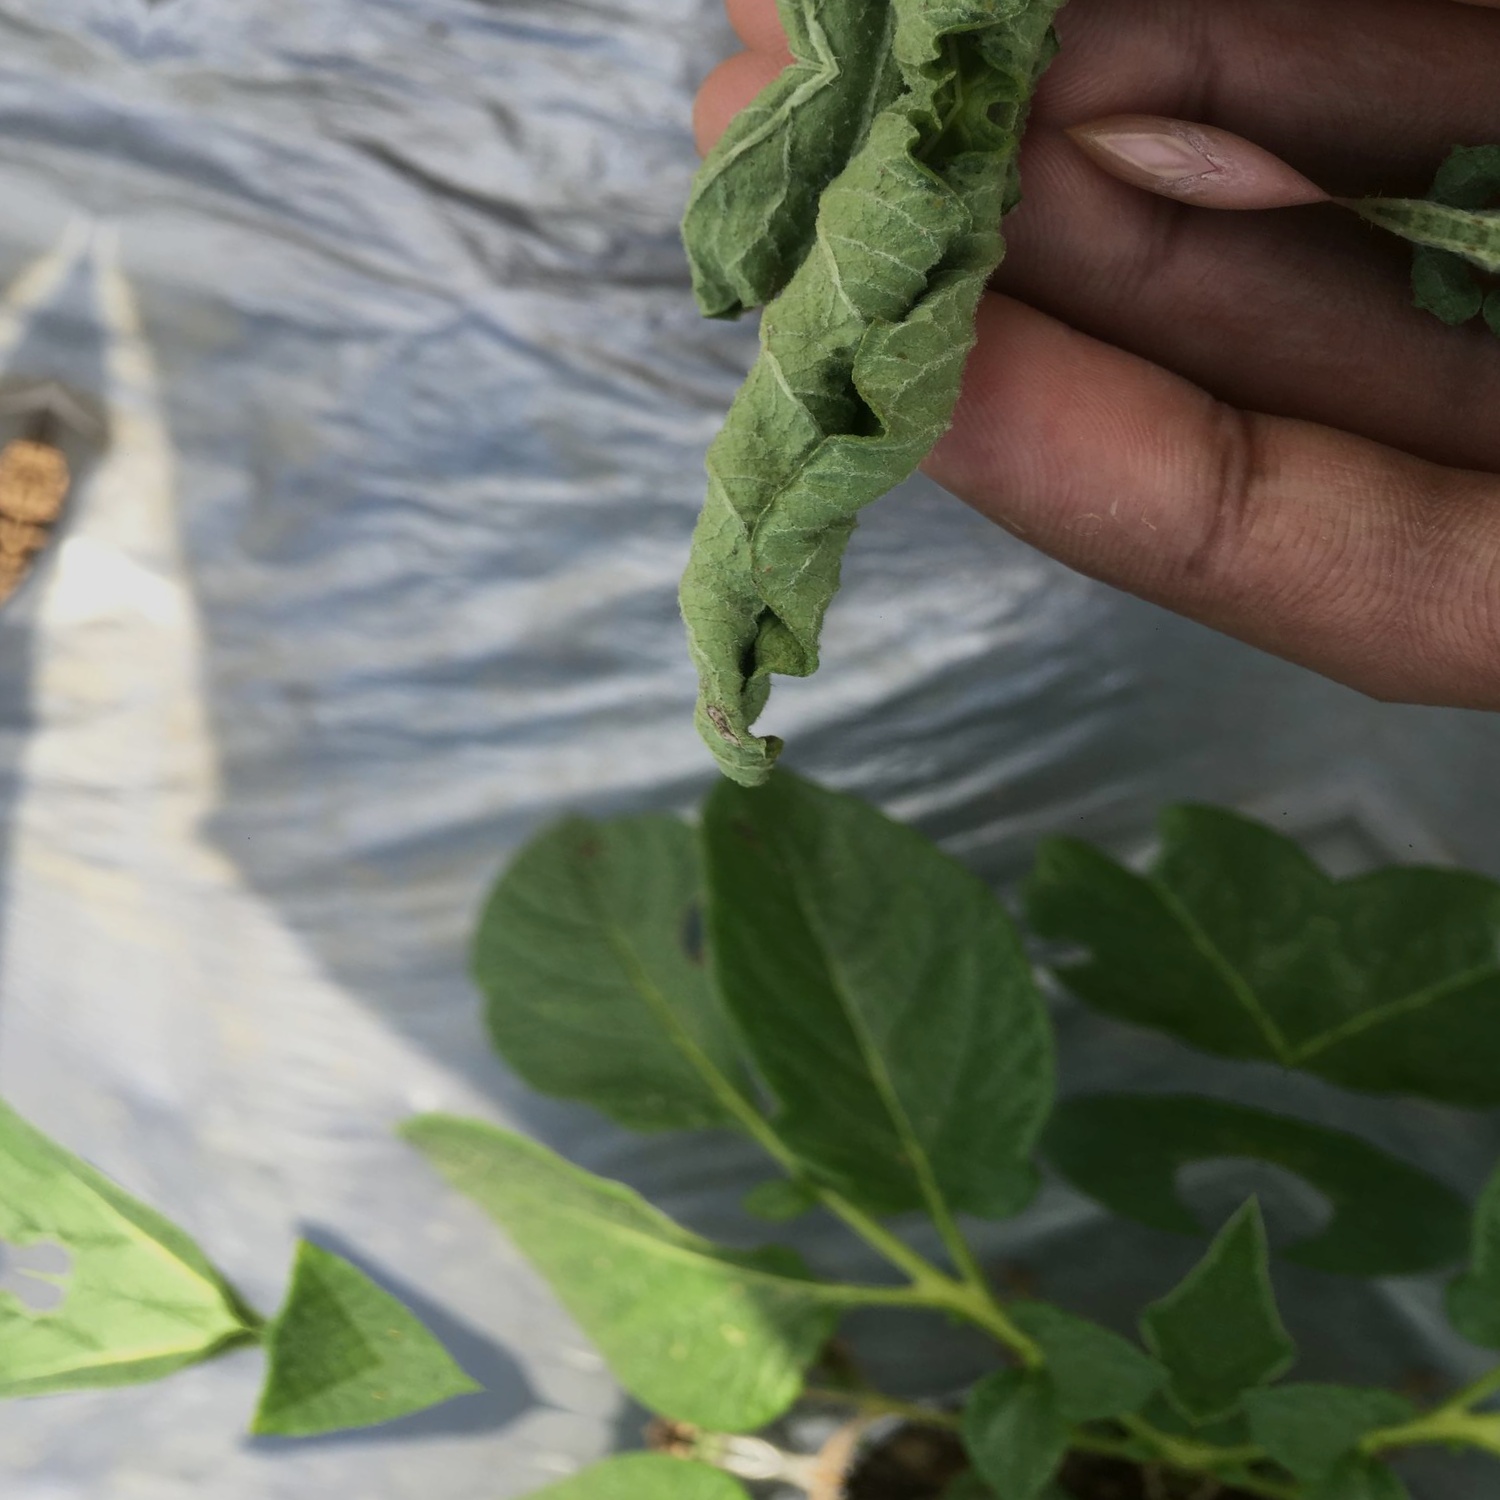
Etiqueta: Pudricion_Parda